Texas–Indian wars

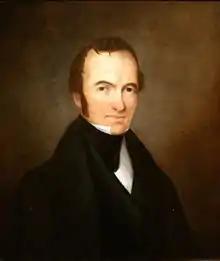
Stephen F. Austin, known as the "Father of Texas"

In the 1820s, seeking additional colonists as a means of conquering the area, Mexico reached an agreement with Austin reauthorizing his Spanish land grants. That allowed several hundred American families to move into the region. As Austin used his network and government sponsors to spread the word of rich lands in Texas, thousands of additional colonists from the United States flooded into the region, many illegally. Many had no interest in being ruled by the government of Mexico. In 1829, when Mexico abolished slavery throughout Mexico, the immigrants from the U.S. were exempted in some colonies or actively evaded governmental efforts to enforce this abolition in the territory. Under the change, many slaves in Mexico were reclassified as indentured servants, with the longterm goal of freedom. Americans did not like this policy and also objected to the central government's actions in tightening political and economic control over the territory. Eventually these tensions resulted in the Texas Revolution.